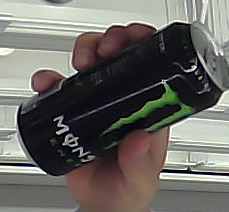
Product: monster_energydrink